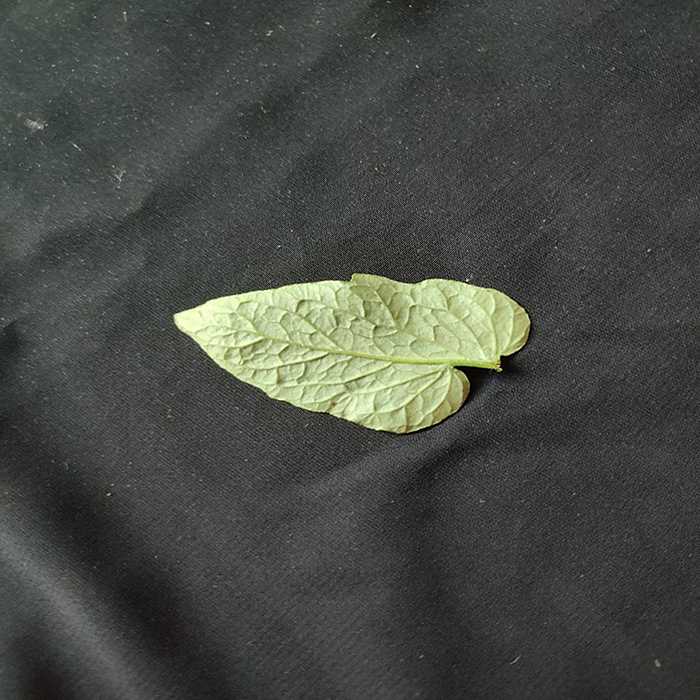
Plant: Tomato
Label: Tomato Fresh leaf